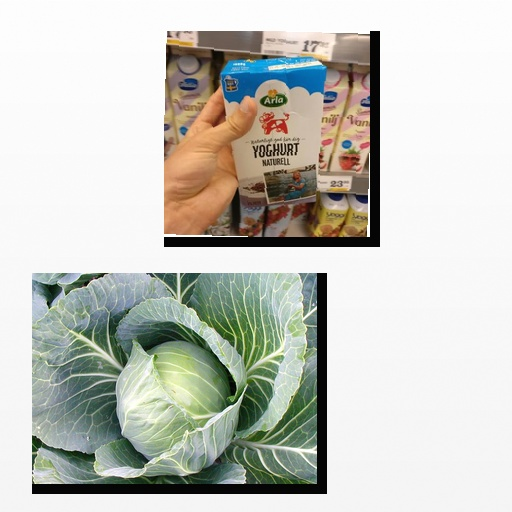
Food items: cabbage, yoghurt